Strappado

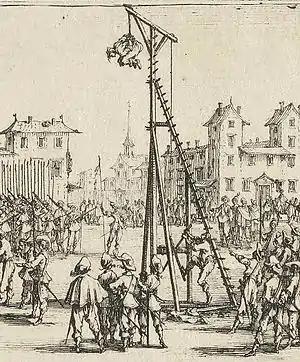
The Strappado, used as public punishment, detail of plate 10 of by Jacques Callot, 1633

The strappado, also known as corda, is a form of torture in which the victim's hands are tied behind their back and the victim is suspended by a rope attached to the wrists, typically resulting in dislocated shoulders. Weights may be added to the body to intensify the effect and increase the pain. This kind of torture would generally not last more than an hour without rest, as it would otherwise likely result in death.